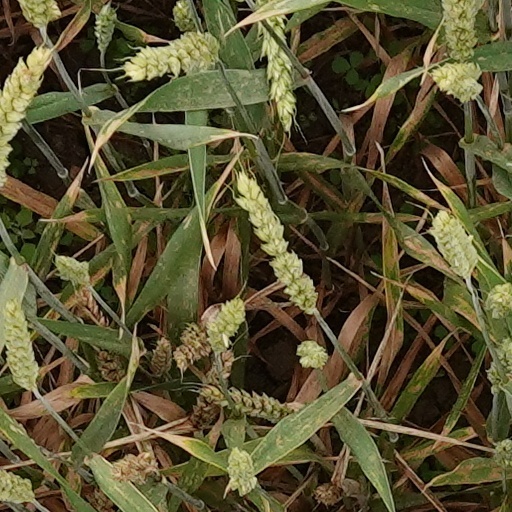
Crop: wheat